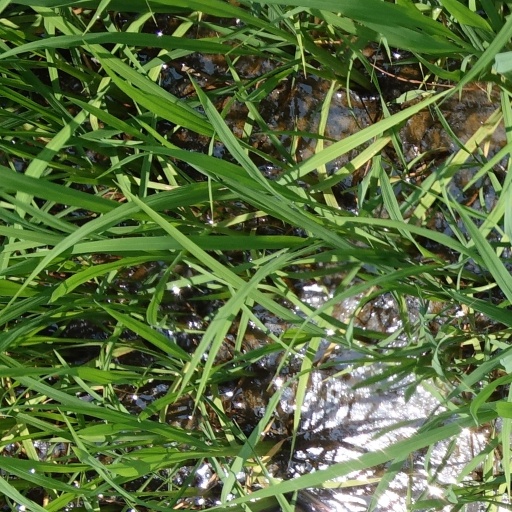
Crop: rice